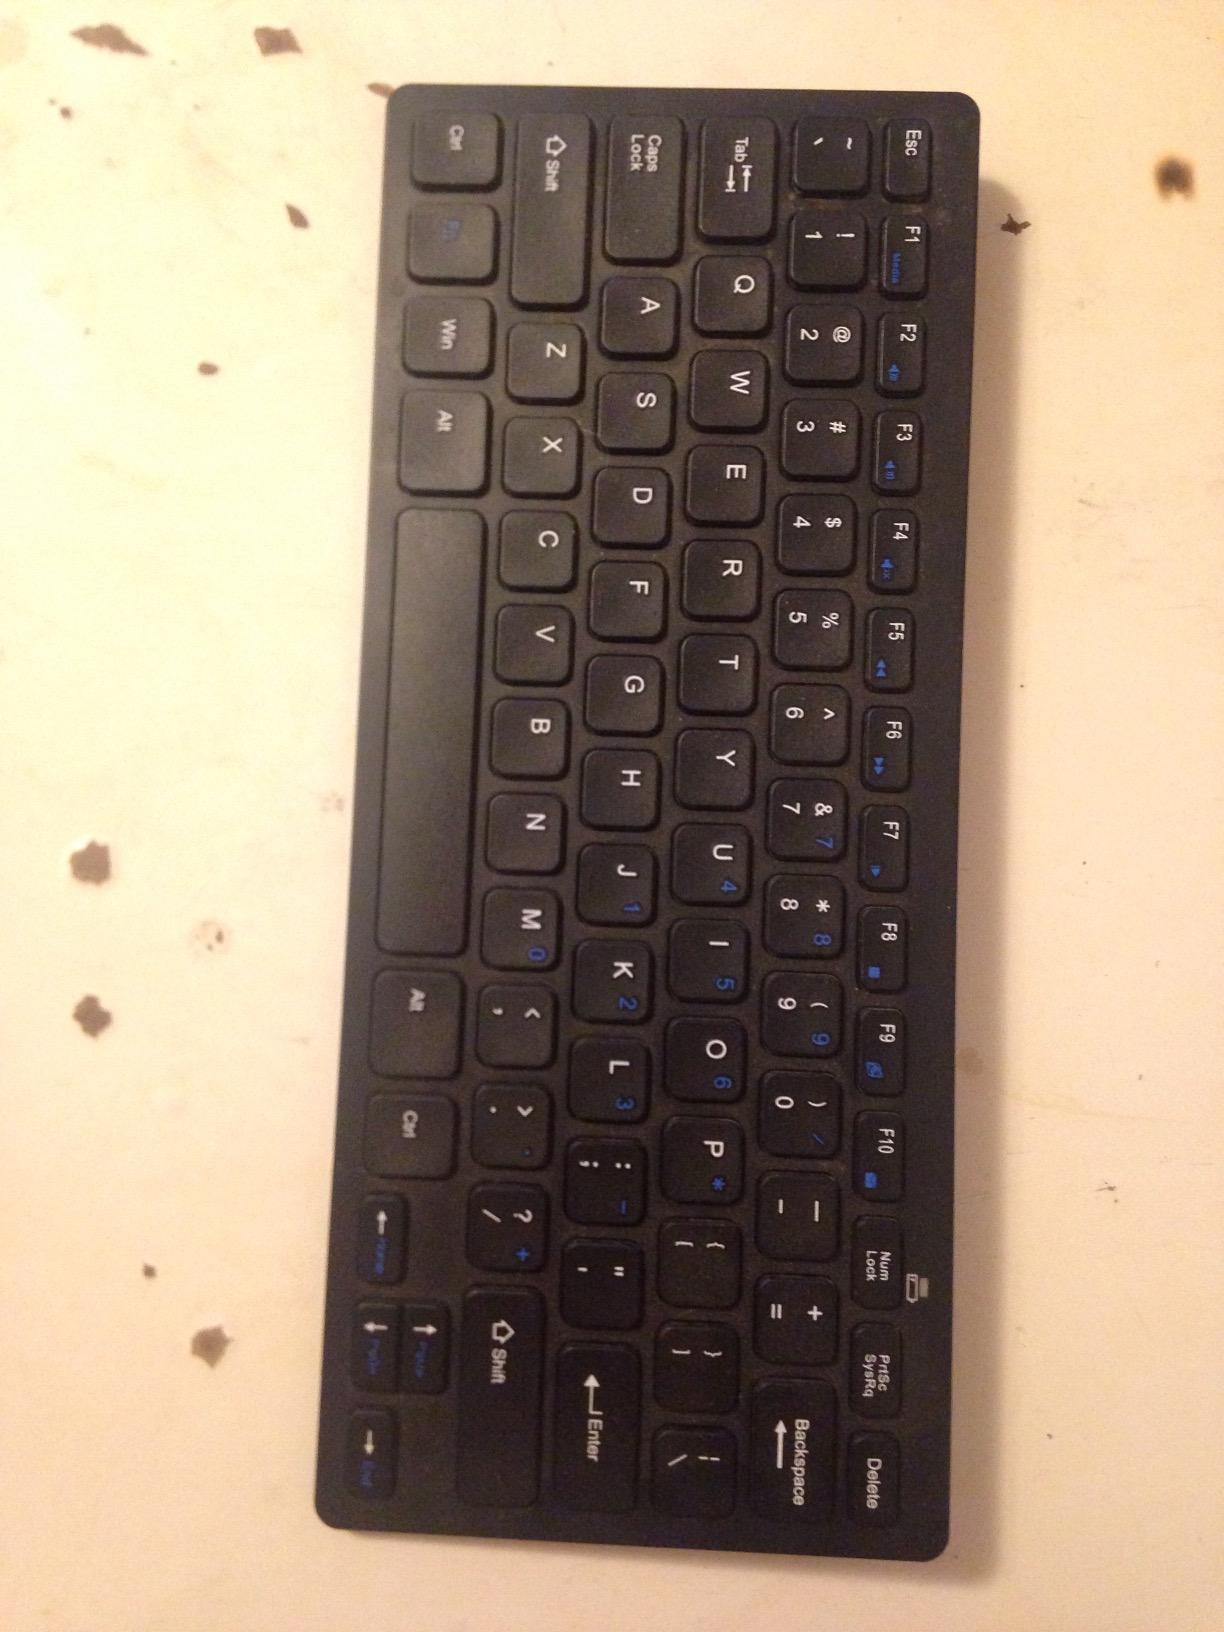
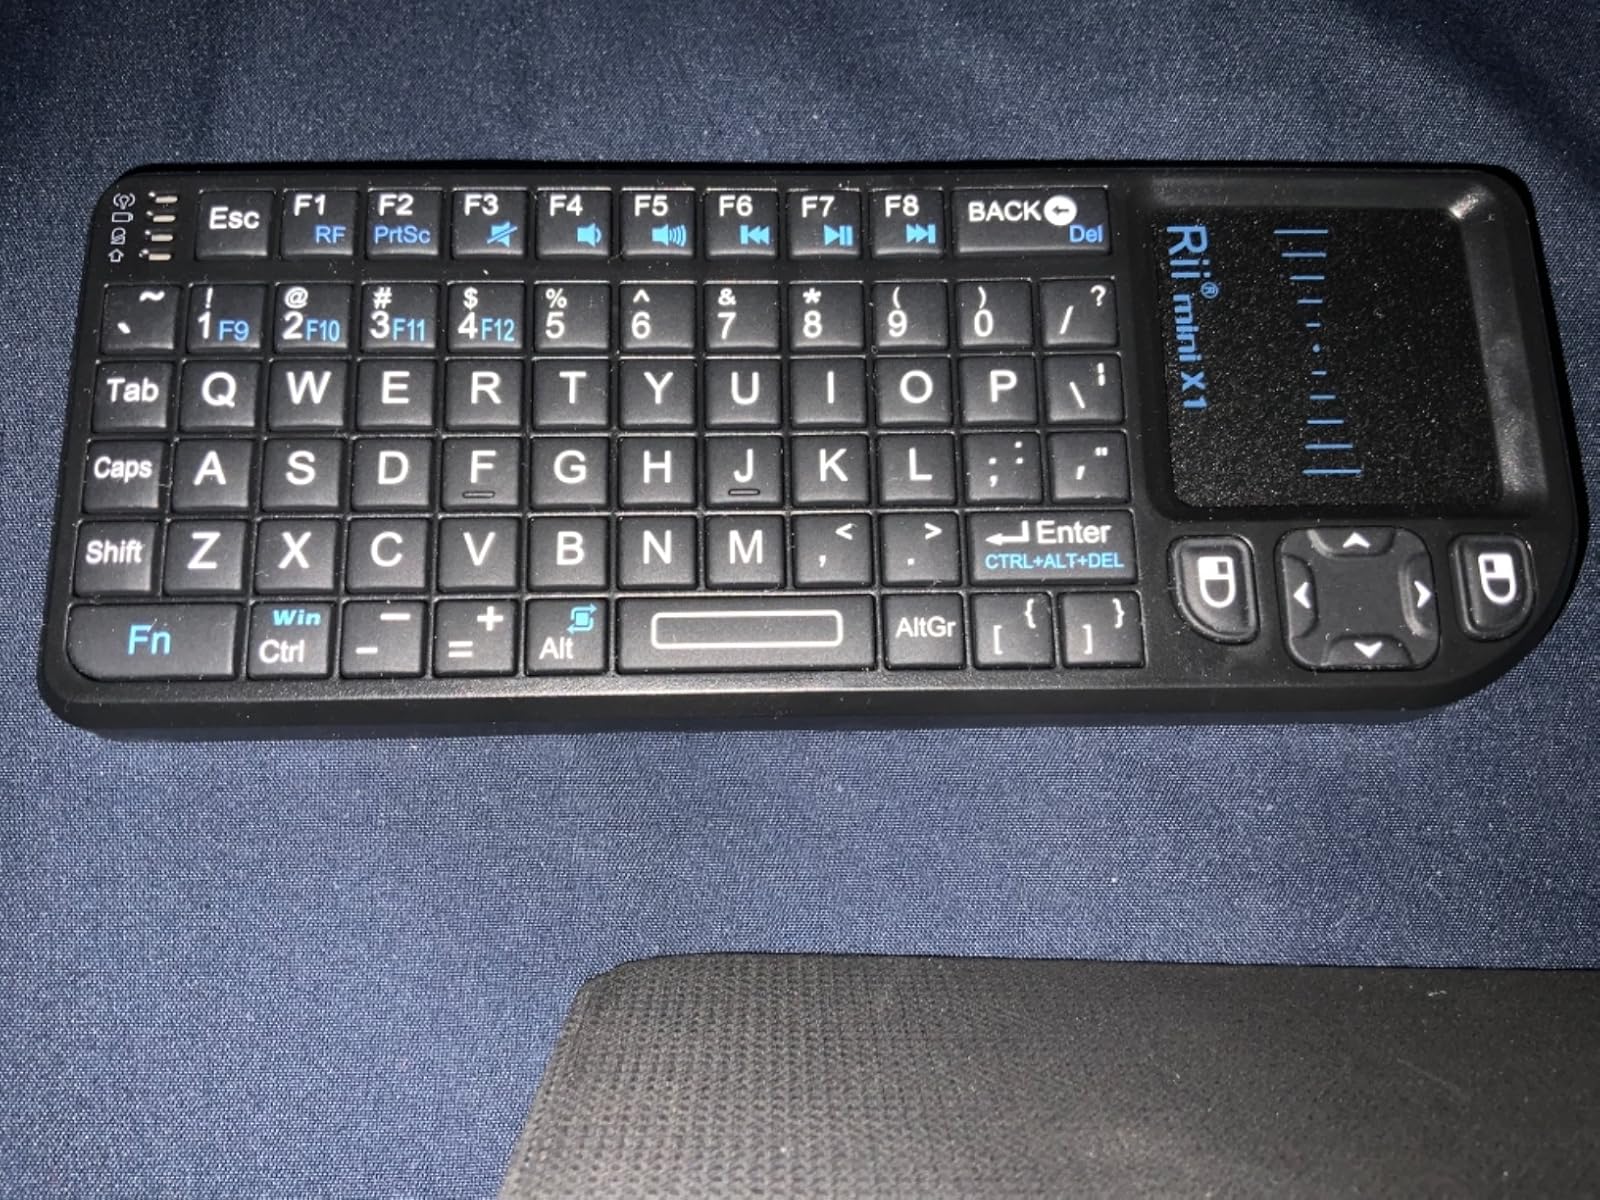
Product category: keyboard
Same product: no